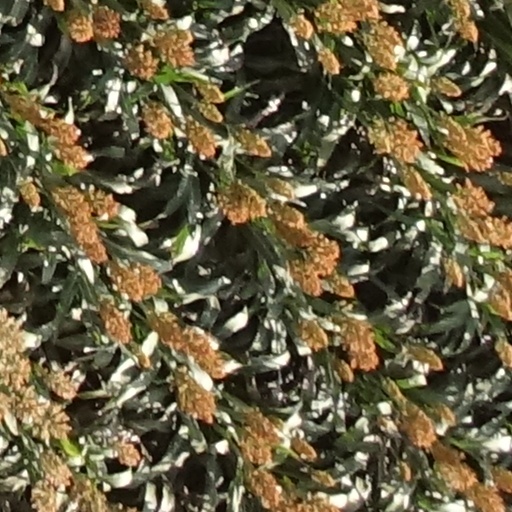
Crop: sorghum